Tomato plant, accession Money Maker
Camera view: tilt-top (135 deg); turntable rotation: 120 degrees
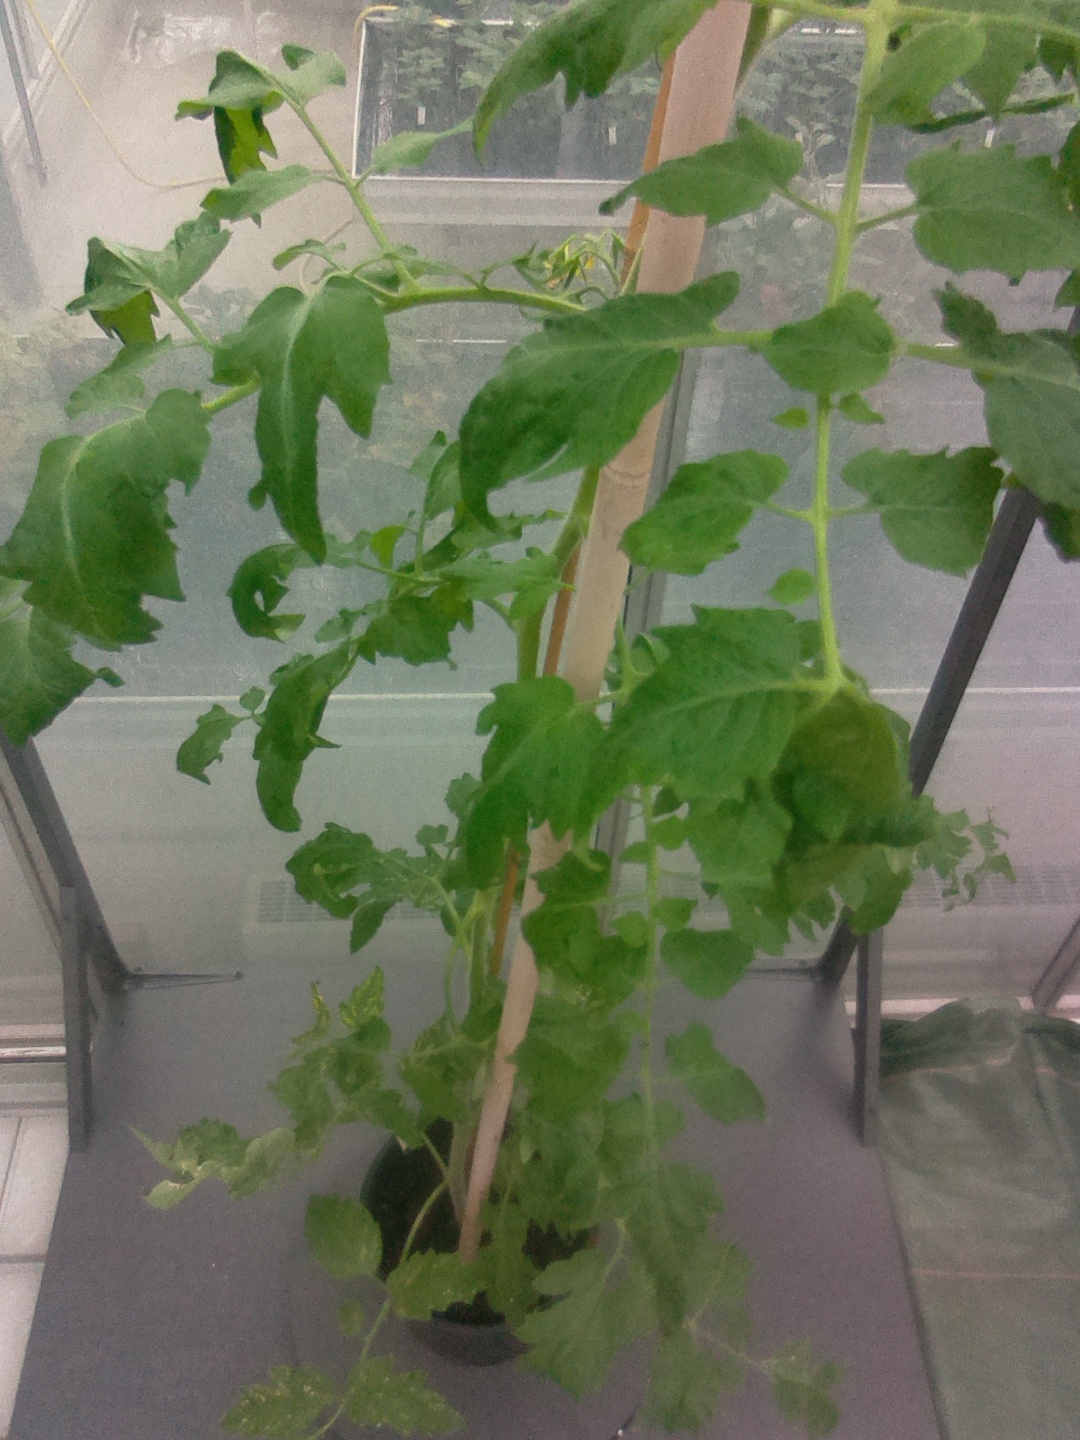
BBCH growth stage 70: Fruits at the main stem or branches visibles